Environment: real
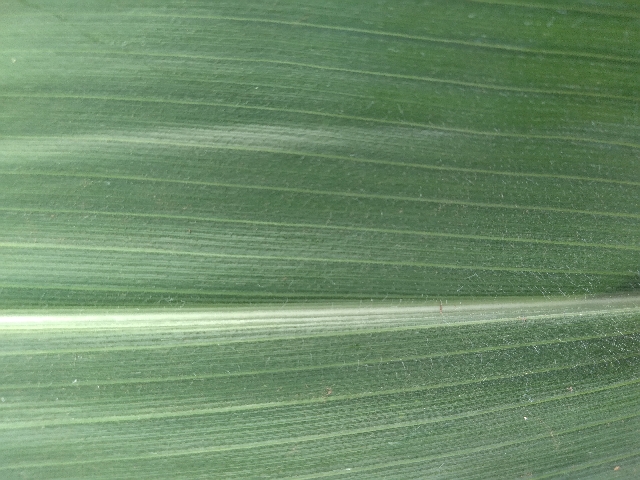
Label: healthy